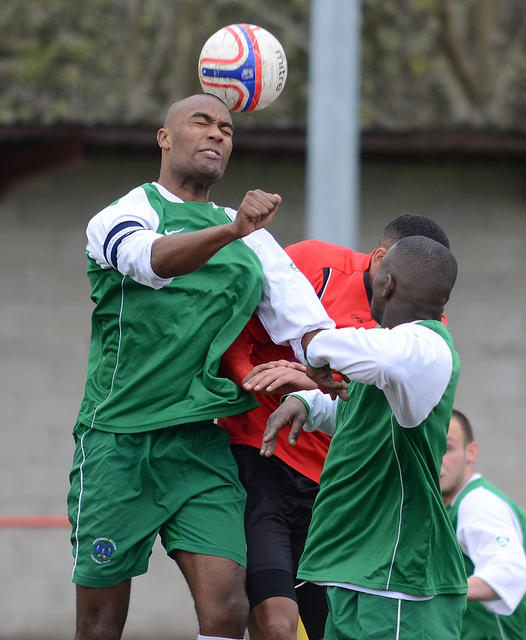
một cầu thủ áo xanh đang dùng đầu để đánh bóng